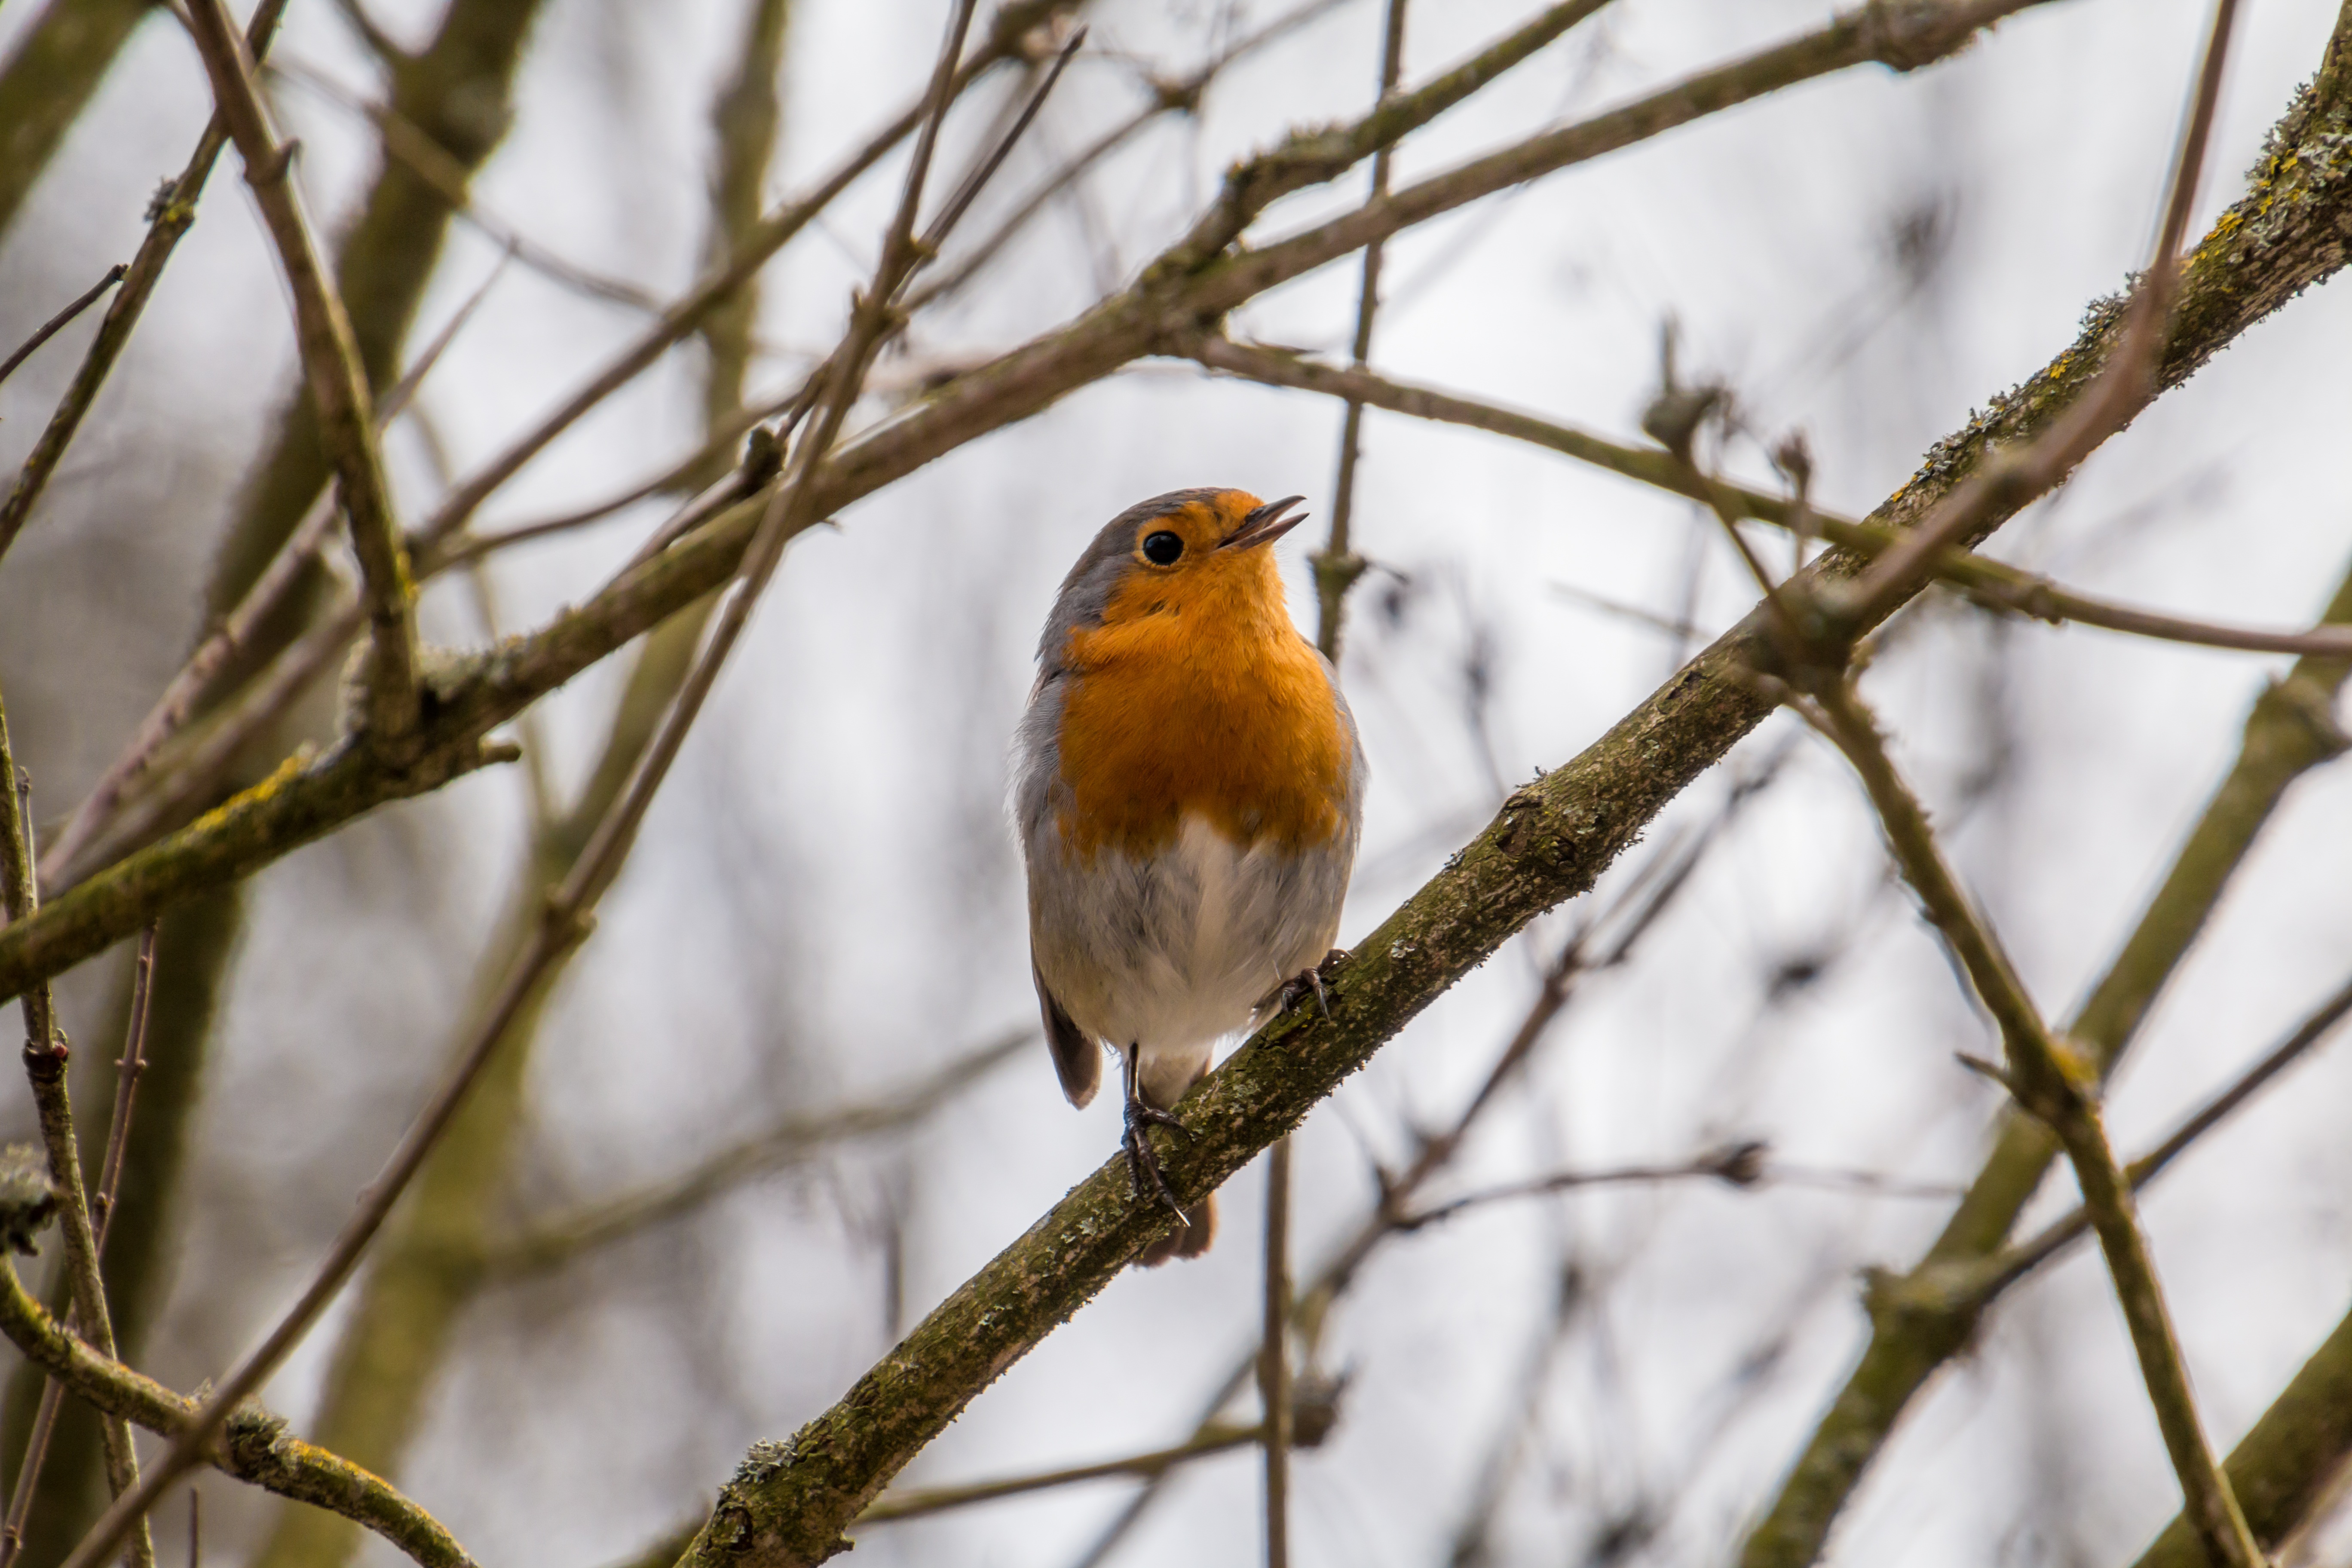
nature, branch, winter, bird, animal, wildlife, orange, beak, sitting, close, robin, feather, fauna, vertebrate, finch, wildlife photography, small bird, rotbr stchen, old world flycatcher, perching bird, european robin